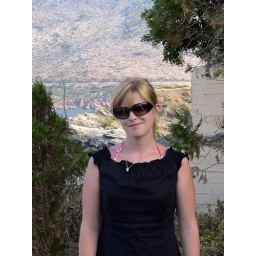
Maria in black dress